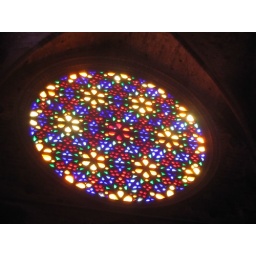
Stained glass window in Palma Cathedral